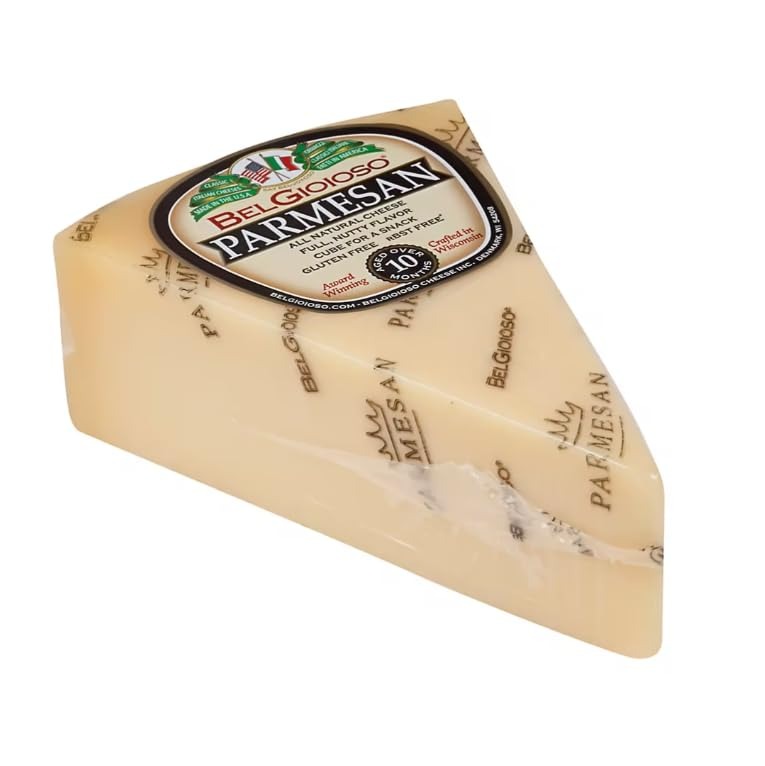
Item Name: Belgioioso Parmesan Wedge, 16OZ,
Bullet Point 1: Includes 1 lb. of natural parmesan cheese
Bullet Point 2: Crafted with fresh milk in Wisconsin, America's Dairyland
Bullet Point 3: rBST free-Gluten free
Bullet Point 4: Aged for 10+ months
Bullet Point 5: Sweet, nutty, full-bodied flavor
Bullet Point 6: All natural
Product Description: BelGioioso Natural Parmesan Cheese is made with fresh milk gathered from local Wisconsin farmers. Aged for more than 10 months, it features a sweet, nutty flavor and tantalizing aroma that make it a tempting addition to a range of recipes.
Value: 16.0
Unit: Ounce

Price: 10.49